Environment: real
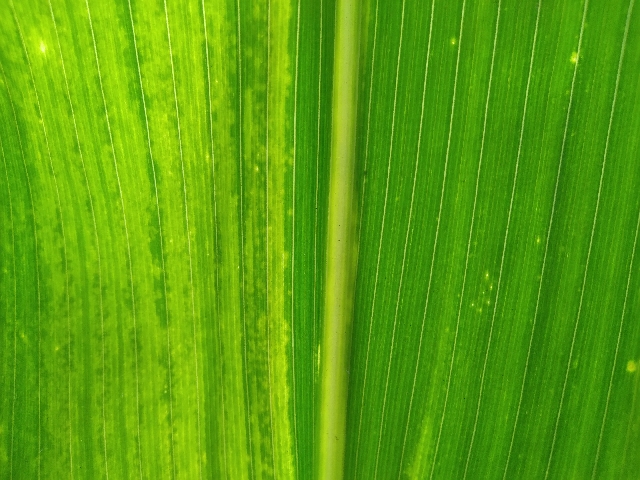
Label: lethal_necrosis